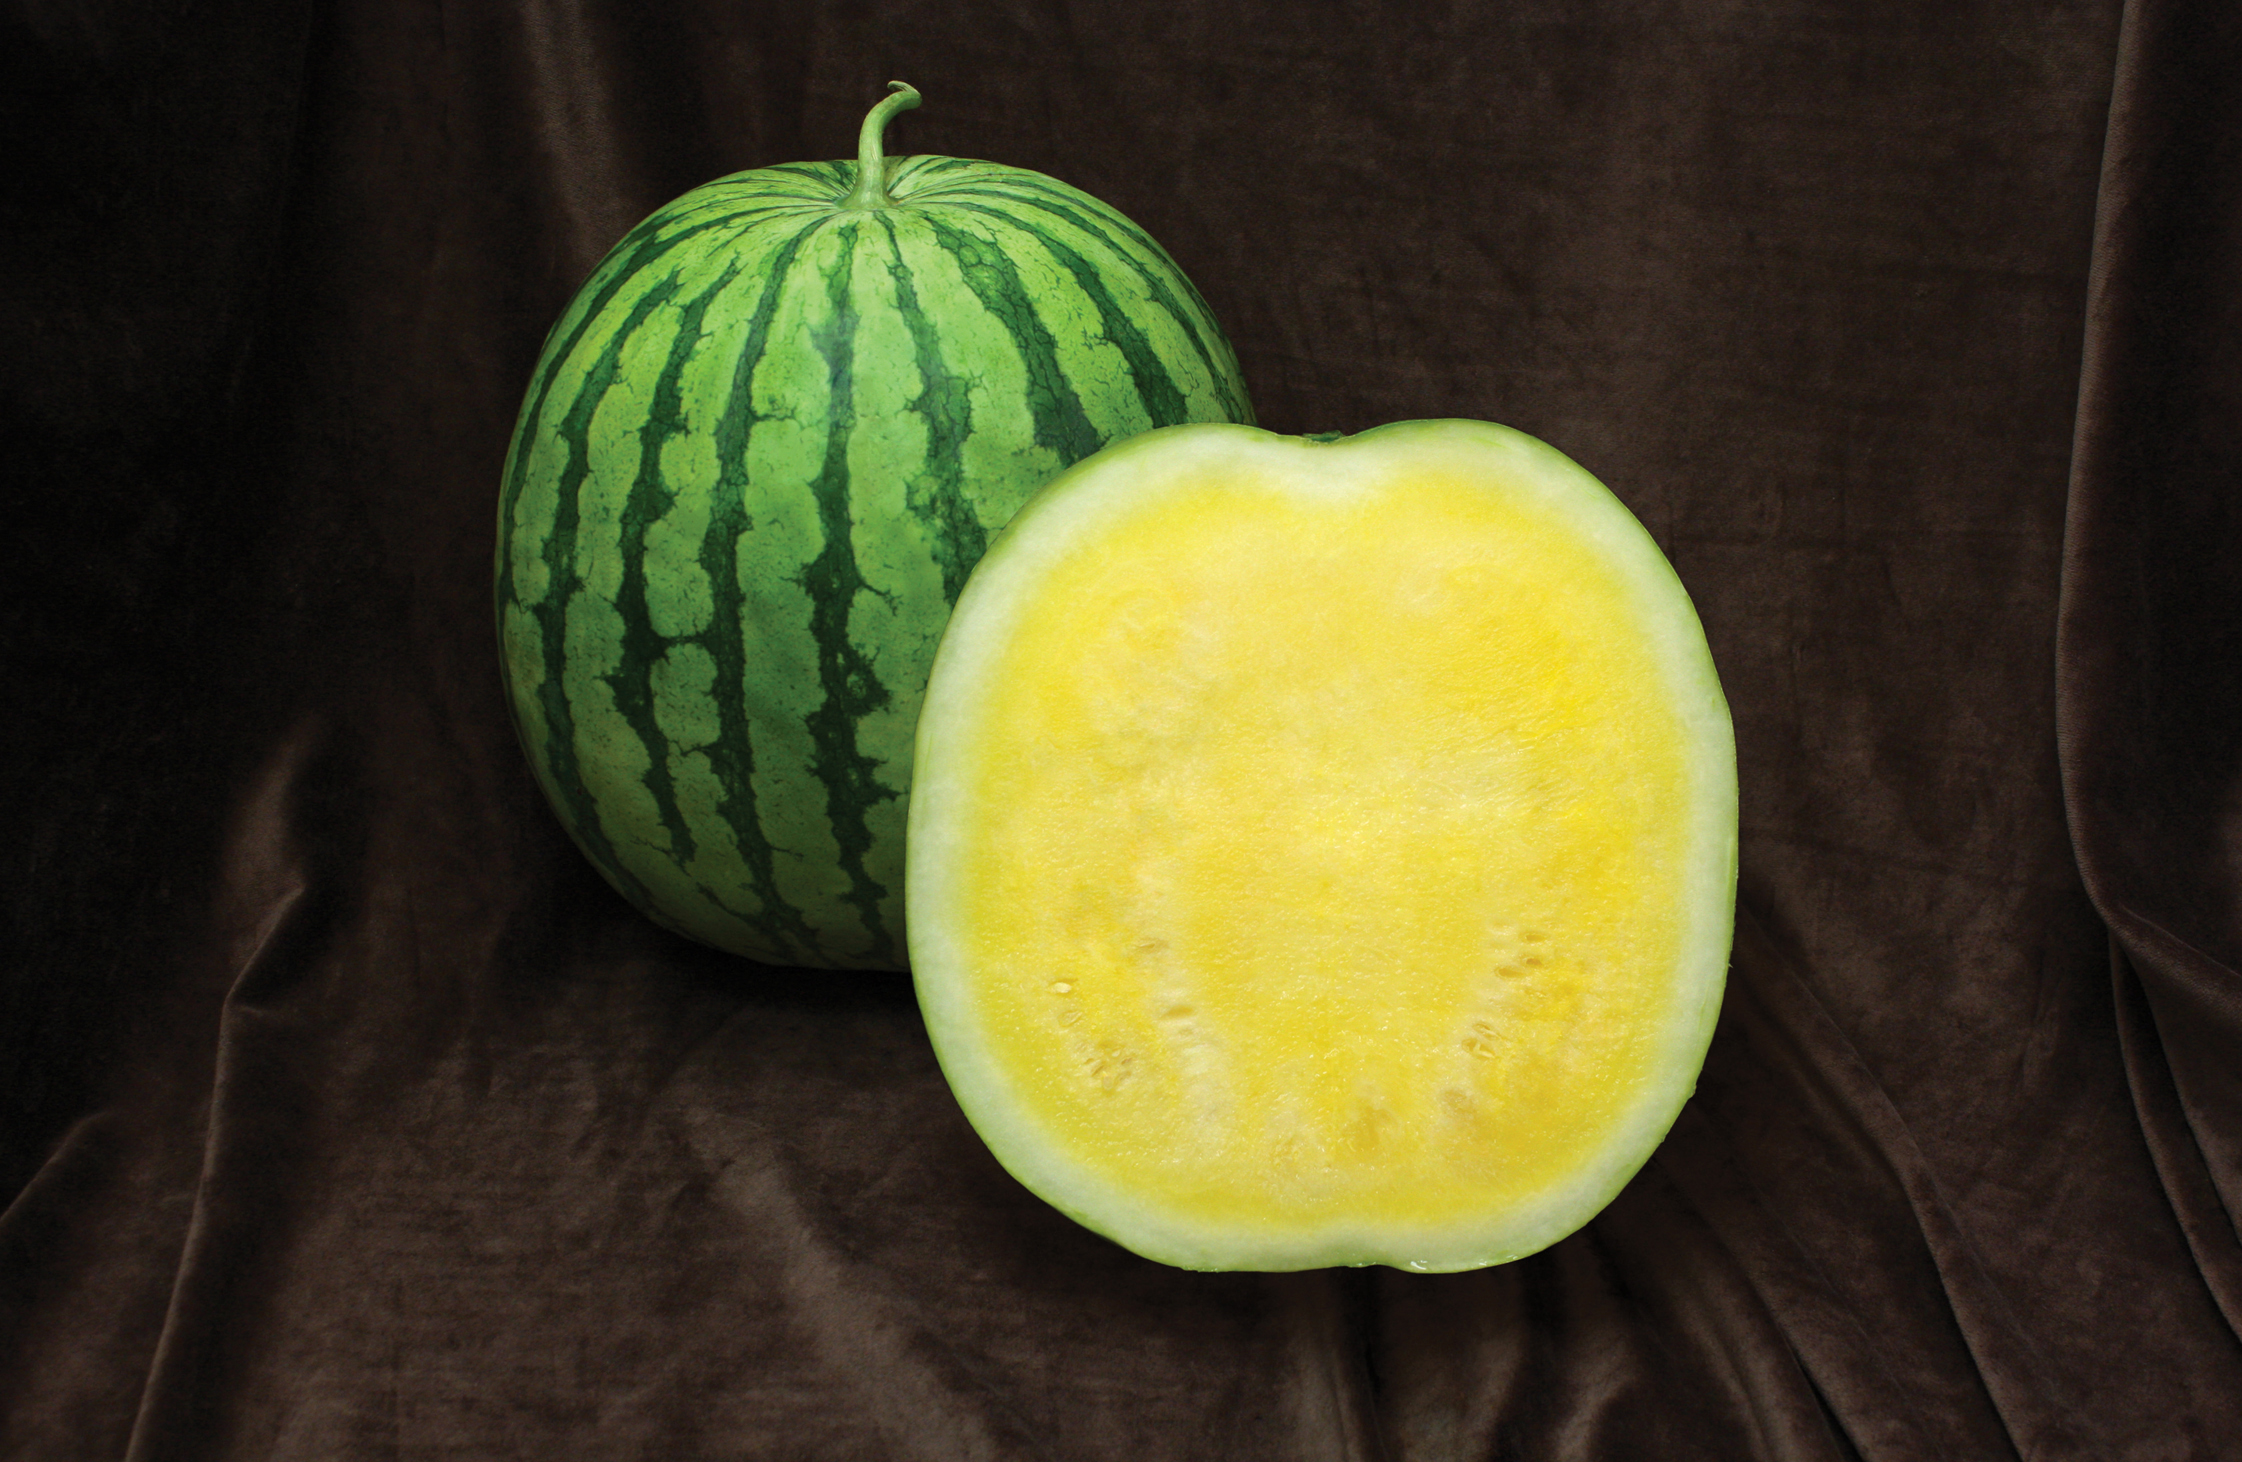
Label: Watermelon